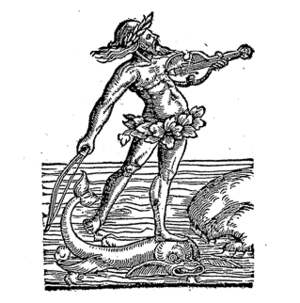
Johannes Herbst dit Johannes Oporinus ou Jean Oporin, né le 25 janvier 1507 à Bâle et mort dans la même ville le 6 juillet 1568, était un imprimeur, latiniste et humaniste suisse. On lui doit l'édition de nombreux travaux importants d'humanistes, de théologiens réformés et de scientifiques de son temps ainsi que celle de textes anciens.